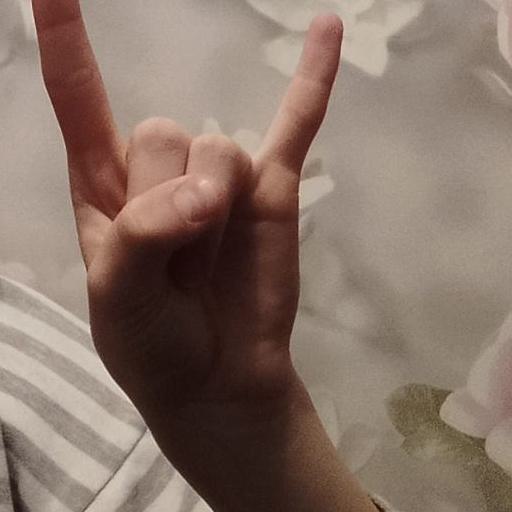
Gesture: rock